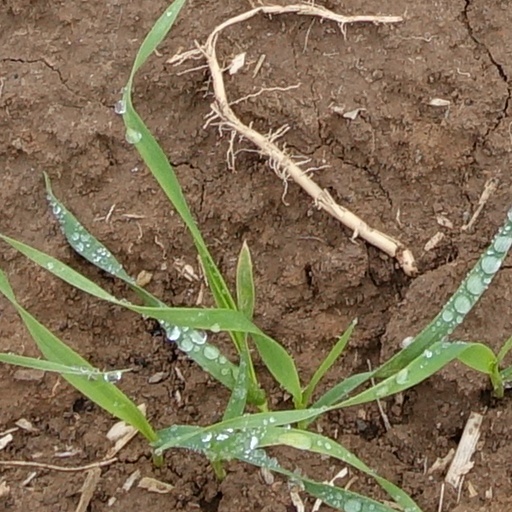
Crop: wheat